Kayotsarga

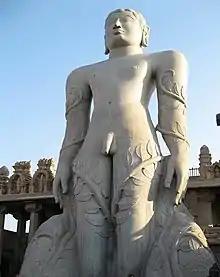
Bahubali practicing meditation in standing Kayotsarga posture. (Photo: Gommateshwara statue, Shravanbelagola)

Kayotsarga is a yogic posture which is an important part of the Jain meditation. It literally means "dismissing the body". A tirthankara is represented either seated in yoga posture or standing in the kayotsarga posture. "Kayotsarga" means "to give up one's physical comfort and body movements", thus staying steady, either in a standing or other posture, and concentrating upon the true nature of the soul. It is one of the six essentials ("avasyaka") of a Jain ascetic and one of the 28 primary attributes of a Jain monks and nuns.